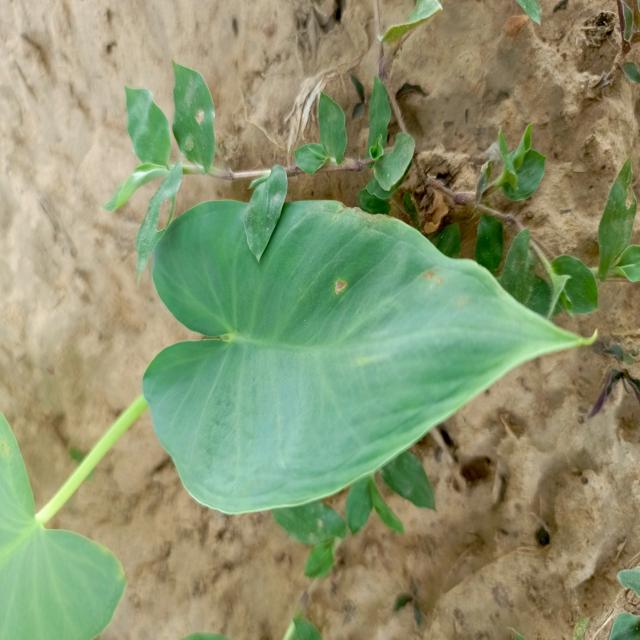
Label: Early_Blight